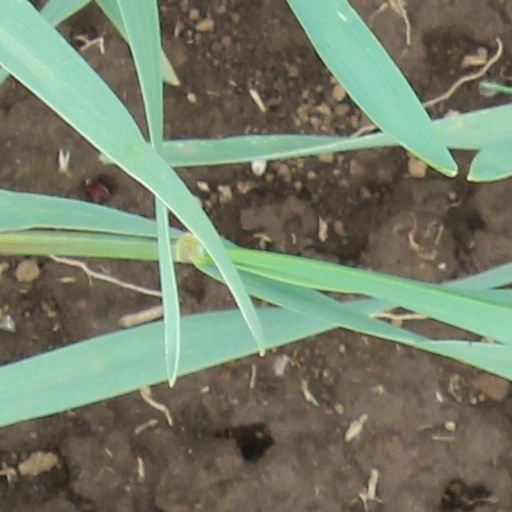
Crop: wheat